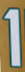
Number: 1